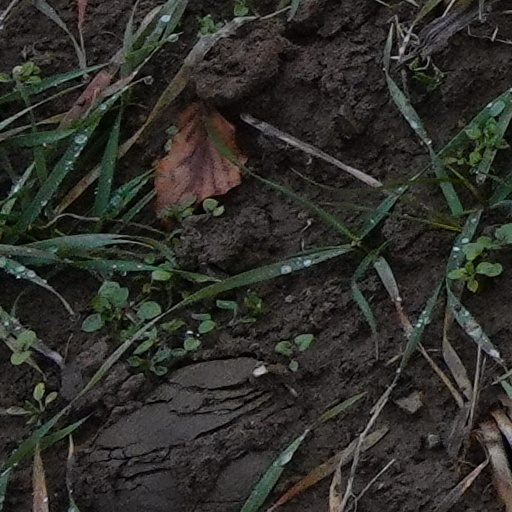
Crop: wheat